Nijōzan Station

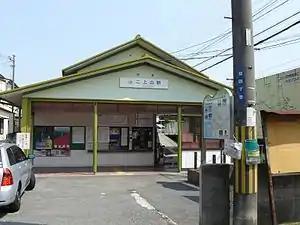
Nijōzan Station

is a passenger railway station located in the city of Kashiba, Nara Prefecture, Japan. It is operated by the private transportation company, Kintetsu Railway.